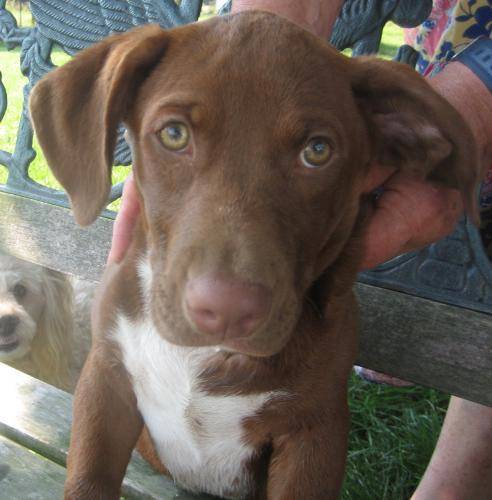
Label: dog